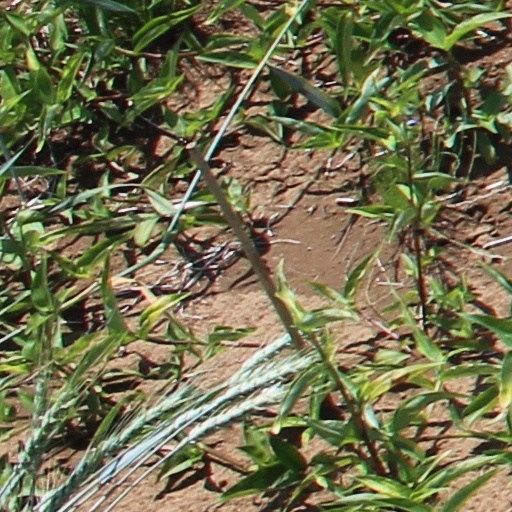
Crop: wheat